List of power stations in California

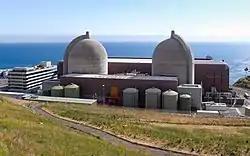
Diablo Canyon Power Plant

The Diablo Canyon Power Plant has been the only nuclear power station in California since the closure of the San Onofre Nuclear Generating Station in 2013. Due to the changing dynamics of electricity generation in California, Diablo Canyon is scheduled to be decommissioned in 2025. The Palo Verde Nuclear Generating Station (the largest power generator in the United States), which is 27% owned by California power agencies, in the neighboring state of Arizona supplies a significant amount of power to southern California.